Ellen Dolly Peters

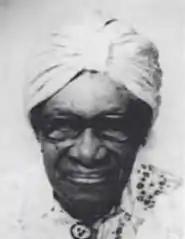

Ellen Dolly Peters, BEM (18 November 1894 – 1995) was an Afro-Montserratian teacher and trade unionist. Outspoken in her activism for improved conditions for workers, she was instrumental in the rise of William Bramble's political career and earned the title "king maker". For her contributions to labor, she was awarded the British Empire Medal and was awarded the Pro Ecclesia et Pontifice for her teaching and service to the Catholic Church.